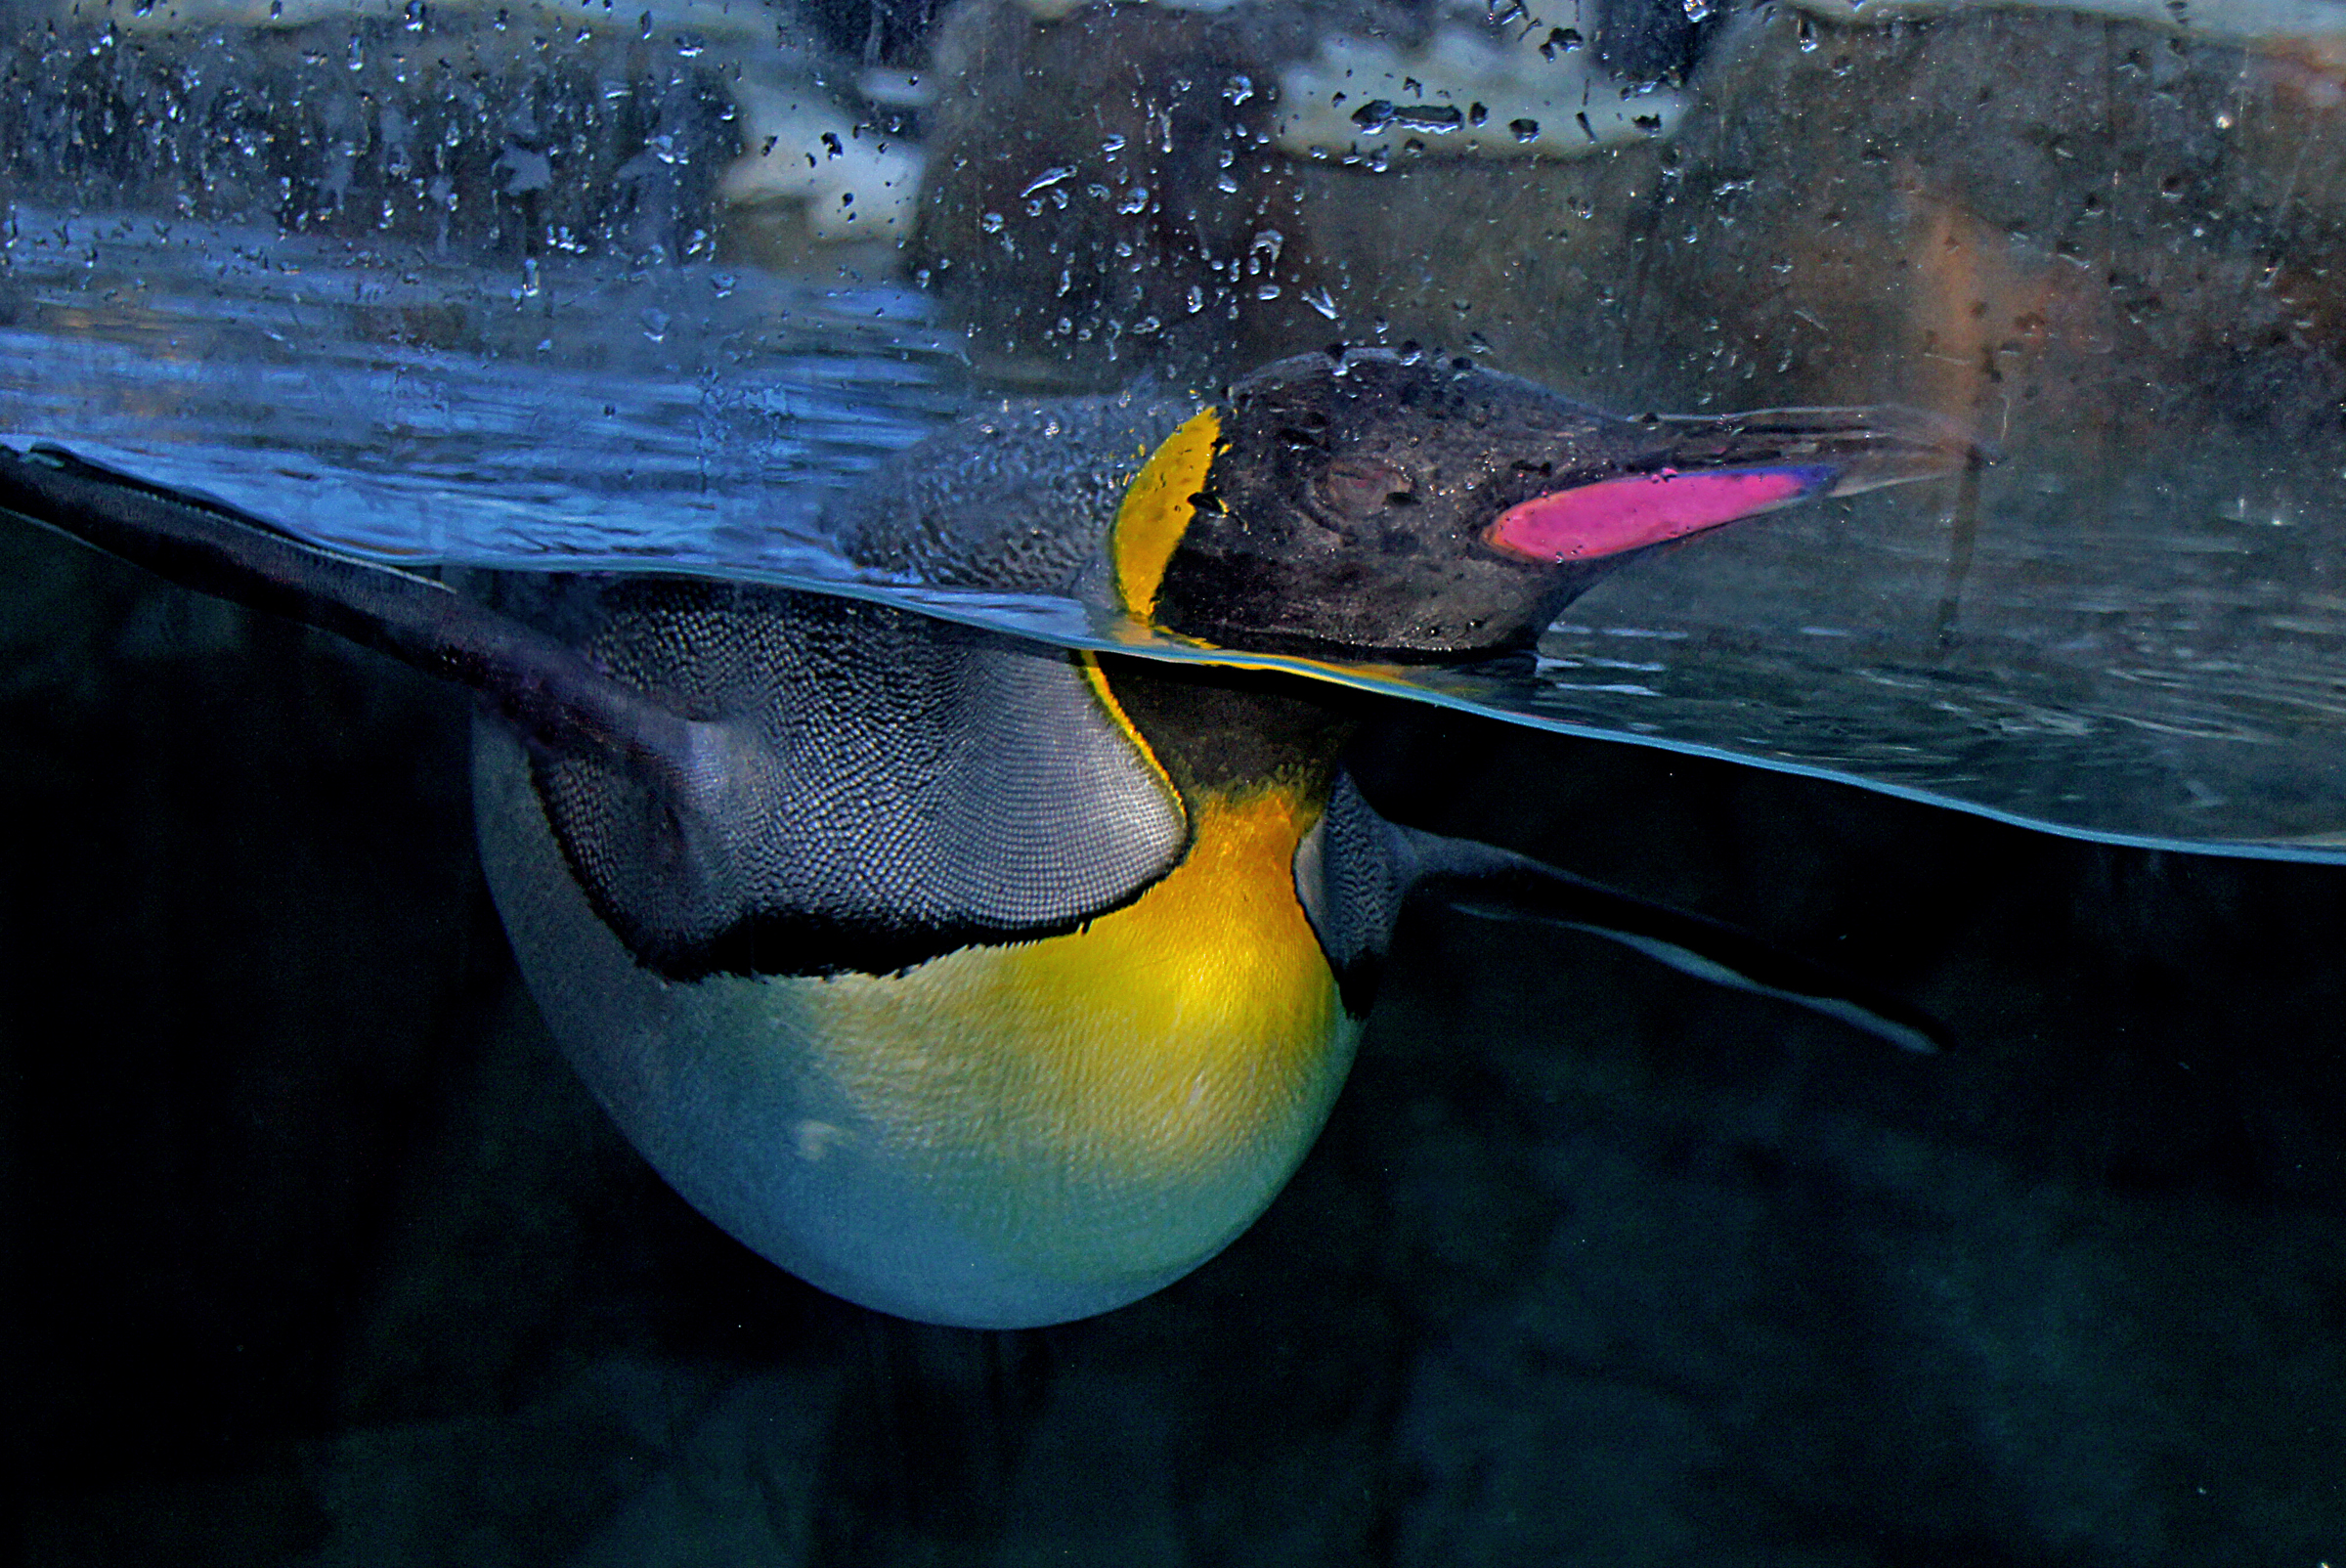
sea, water, bird, wave, zoo, reflection, color, blue, fish, duck, calgary, kingpenguins, water bird, computer wallpaper